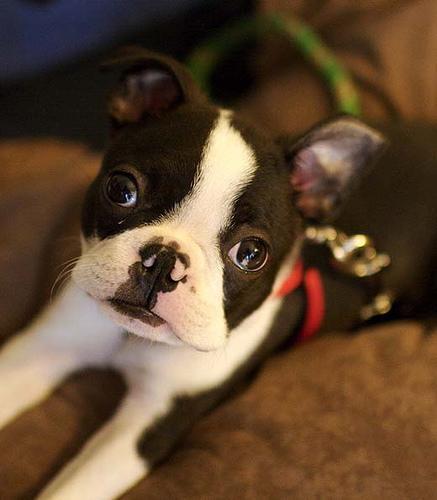
Boston_bull